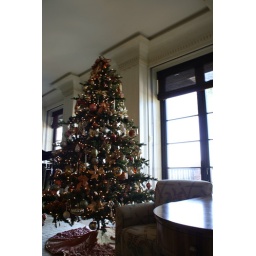
Grandmas tree - ocean in the background